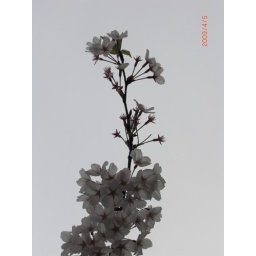
flowers in sky 10